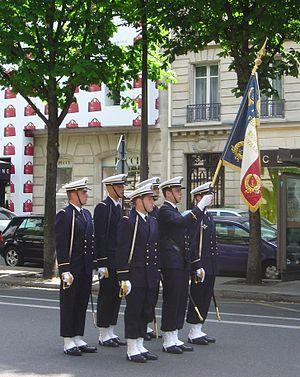
Garde au drapeau de l'École navale, cérémonies du 8 mai 2005 sur les Champs-Élysées à Paris, France
L'École navale est une école militaire d’enseignement supérieur française qui assure la formation initiale des officiers de la Marine nationale. Ceux-ci sont destinés à occuper des postes de commandement à bord des bâtiments de surface, des sous-marins, dans l'aéronautique navale, dans les formations de fusiliers marins et commandos et au sein des états-majors.